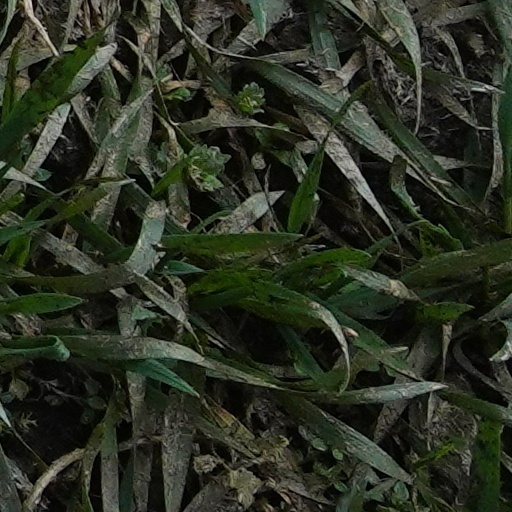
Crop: wheat